Kennedy Space Center Visitor Complex

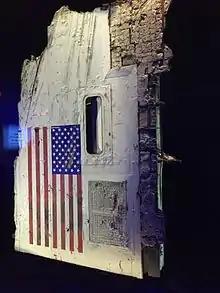
A recovered piece of "Challenger" on display in "Forever Remembered".

In 2010, the center announced a US$100 million plan to house a retired Space Shuttle orbiter in a 10-story facility. On April 12, 2011, the 30th anniversary of the launch of STS-1, NASA announced that Space Shuttle "Atlantis" would be provided to the visitors center for display after its last flight on STS-135 and subsequent decommissioning. The exhibit officially opened on June 29, 2013, offering a nearly 360° view of the shuttle. "Atlantis" is positioned at a 43.21° angle with the payload bay doors open; a view only previously seen in space.